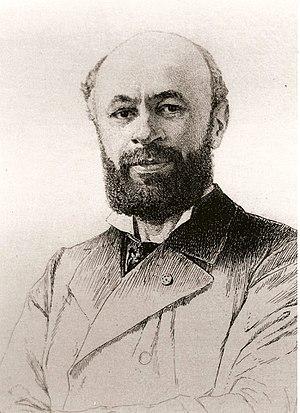
Gravure représentant Louis Herbette vers 1895
François Louis Herbette, né le 26 novembre 1843 à Paris et mort le 17 février 1921 à Suresnes, est un haut fonctionnaire français : préfet, Conseiller d’État, directeur de l’Administration pénitentiaire, vice-président de l’Alliance française, investi dans la défense de la langue française au Canada.